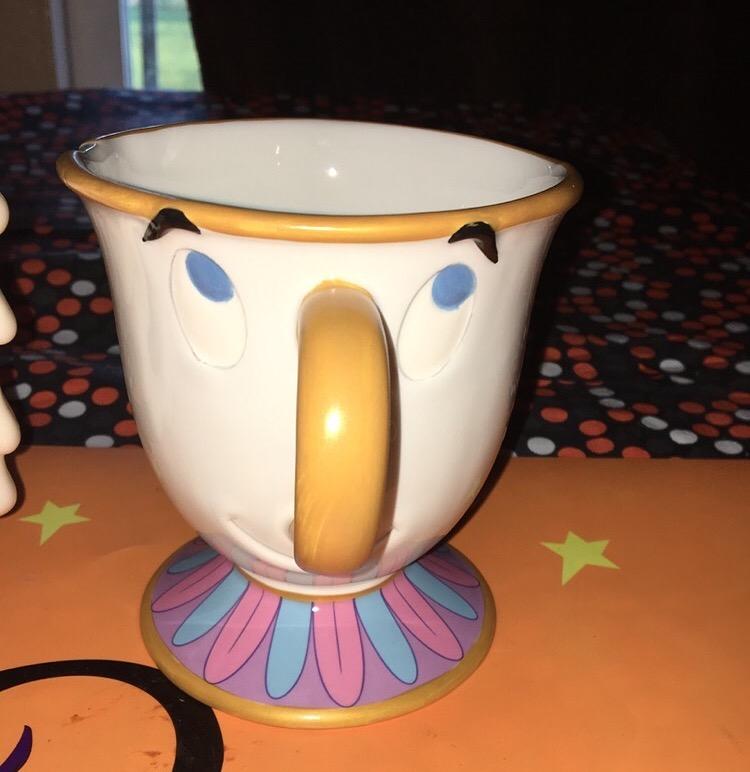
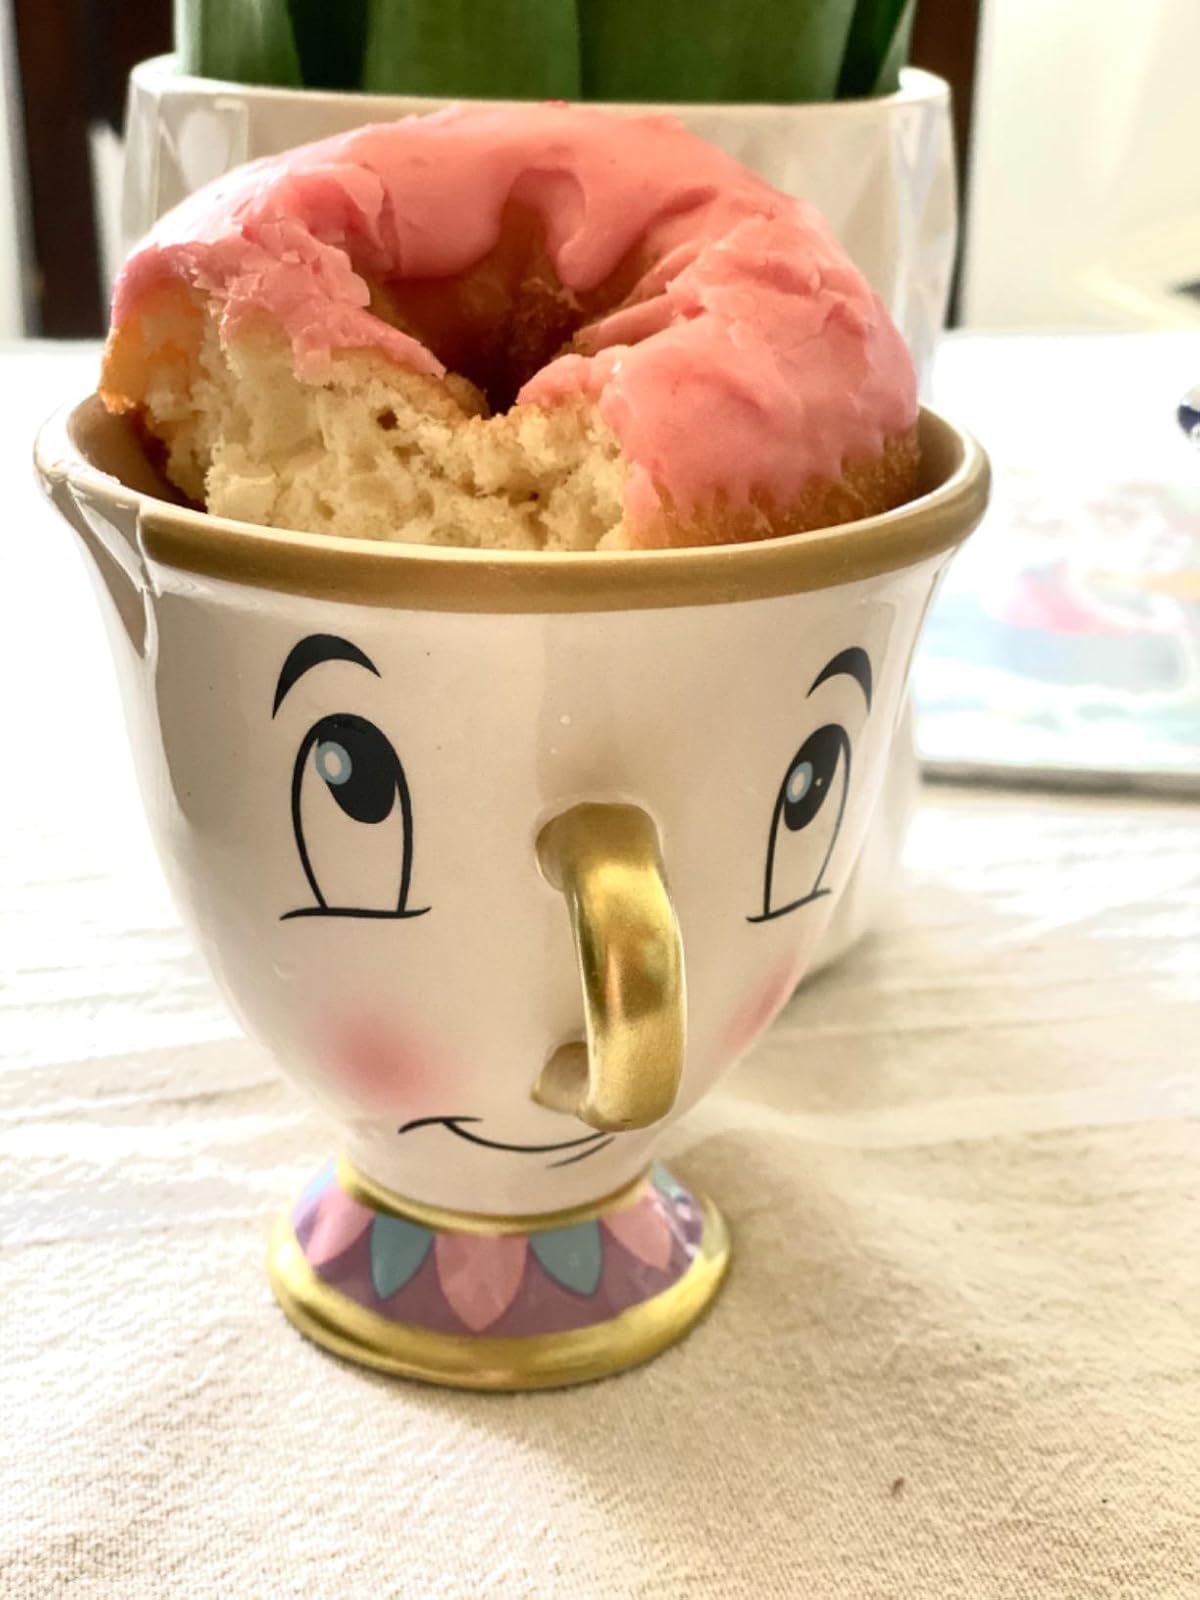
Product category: items_mug
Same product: no